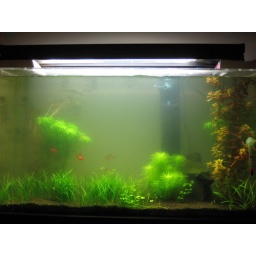
Aquarium in current state as of May 5th. Algae cloud makes the water look green.